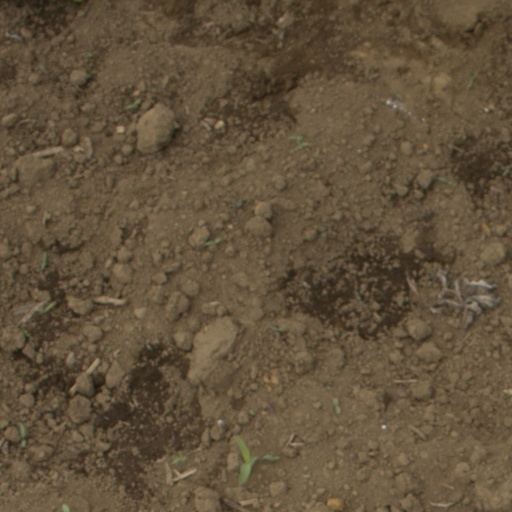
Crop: Jerusalem artichoke